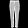
Label: Trouser